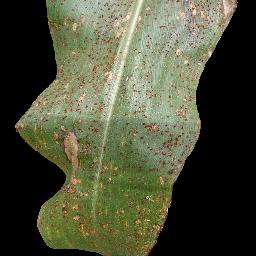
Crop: corn
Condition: (maize)_common_rust